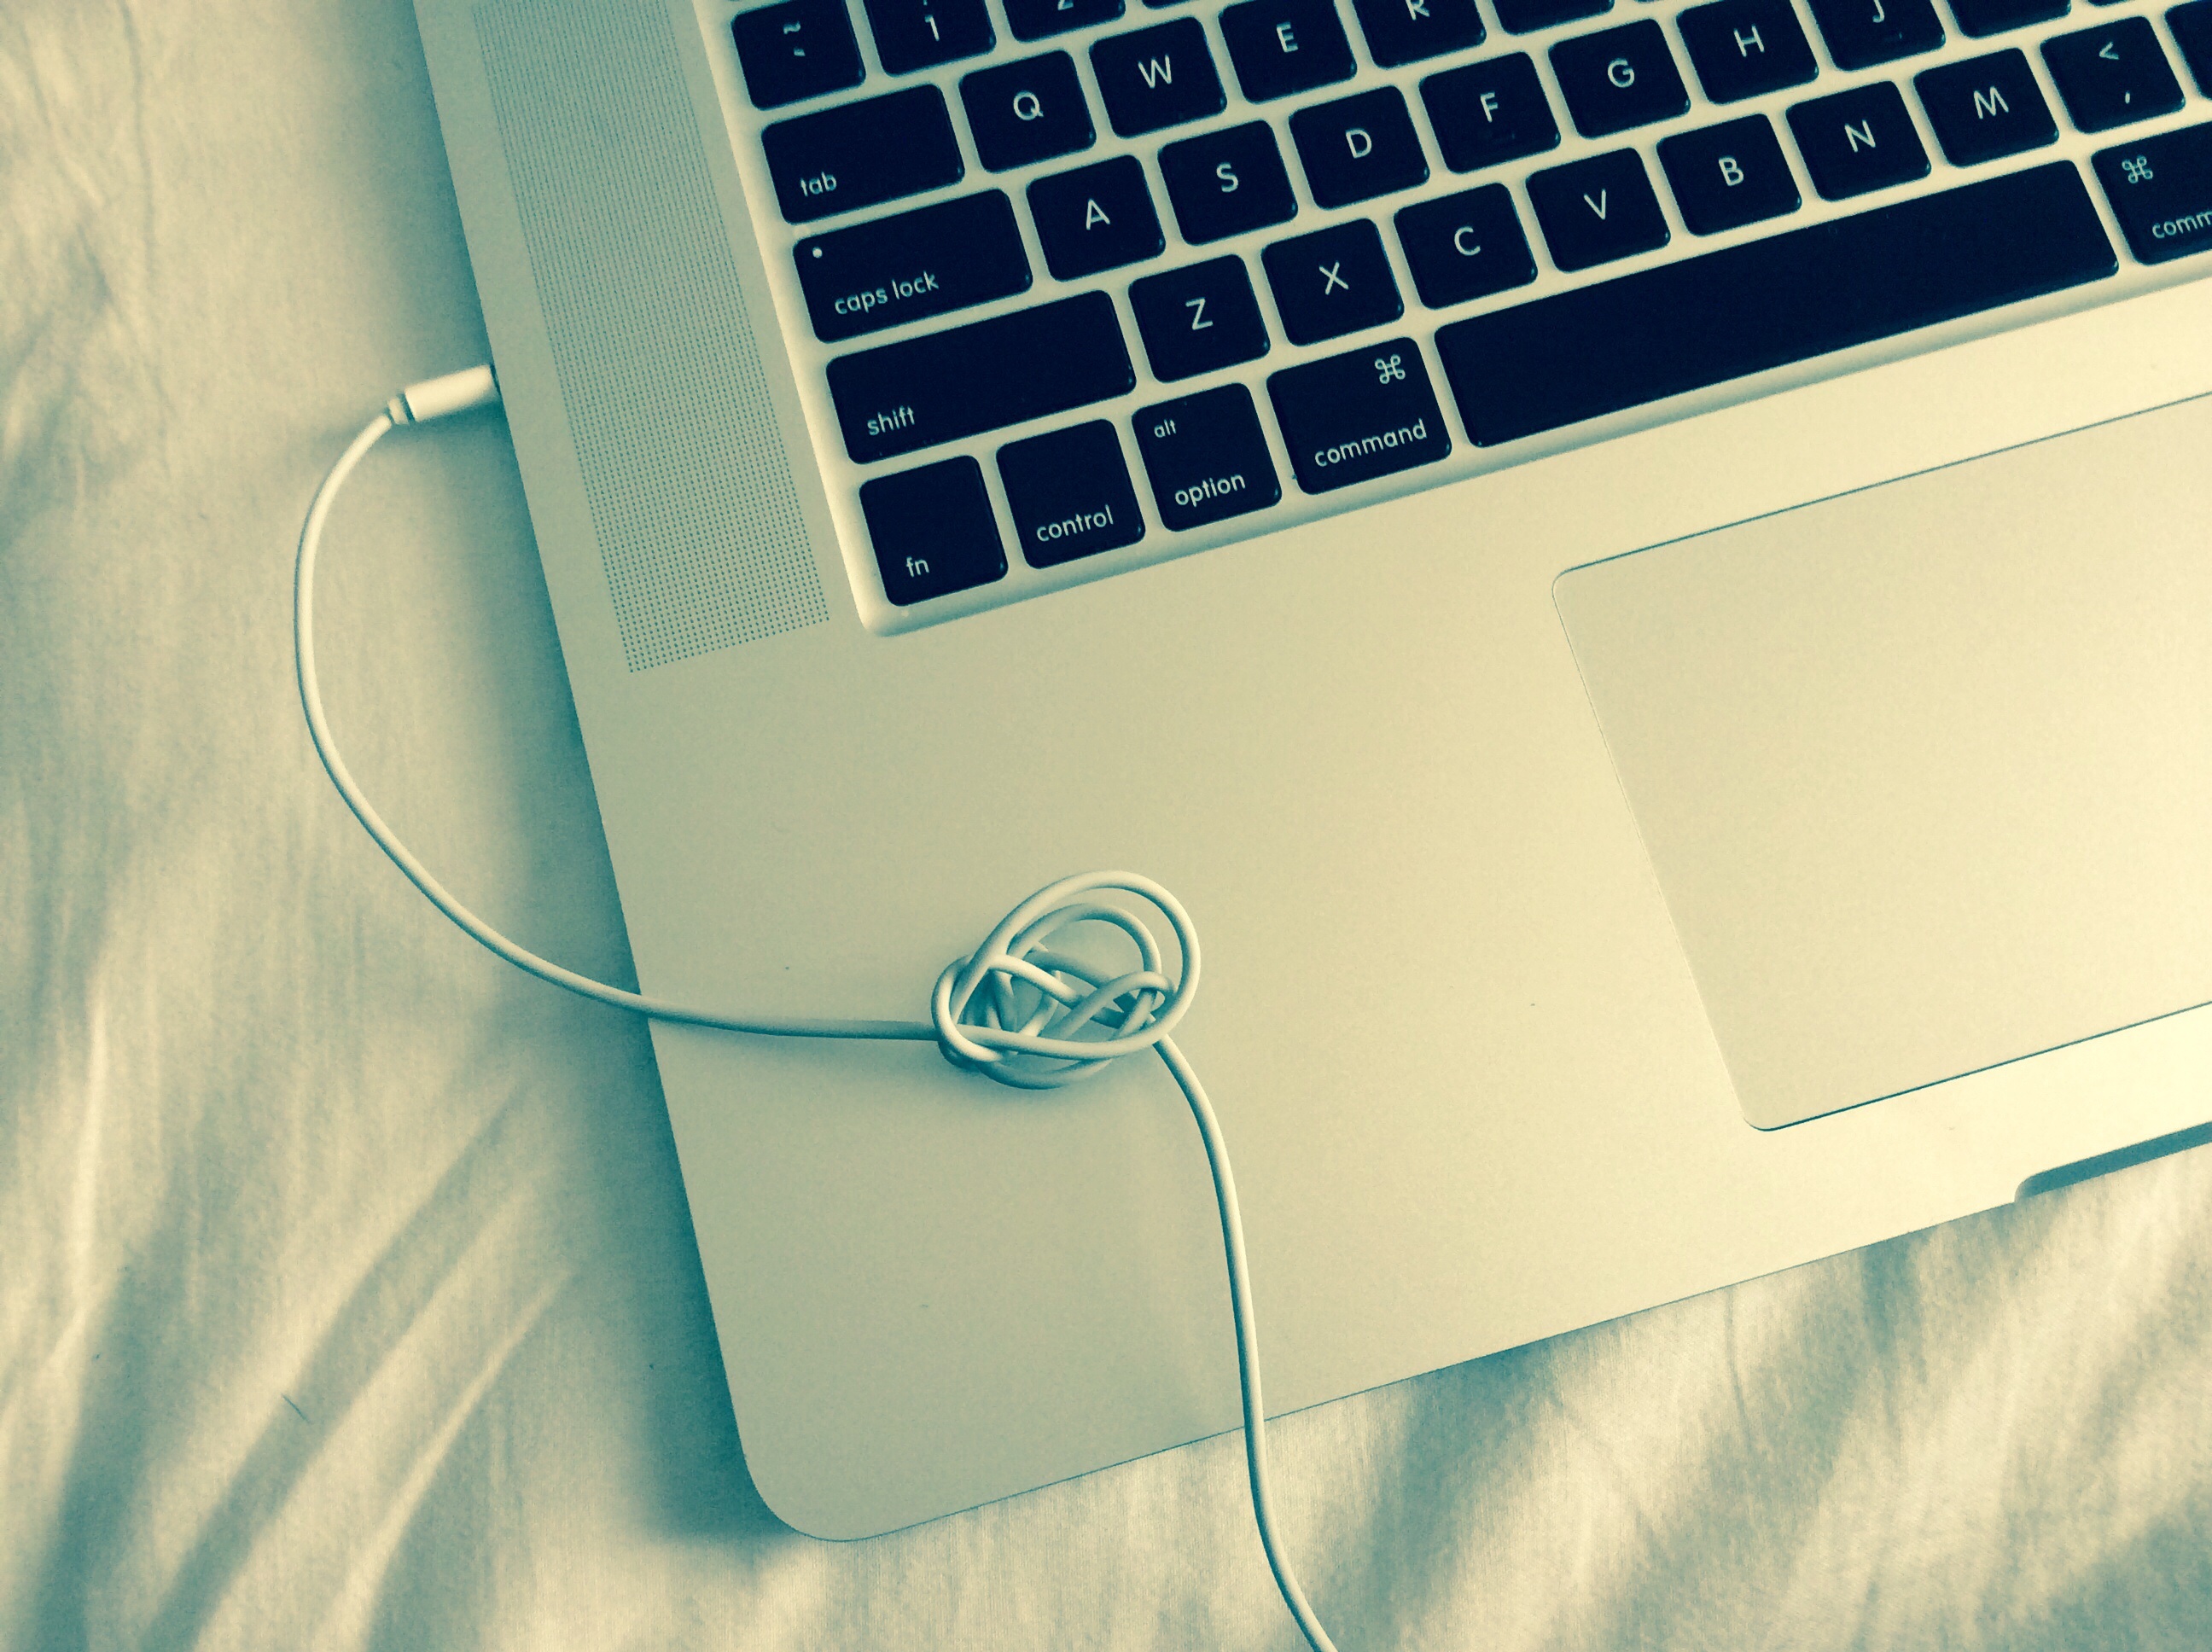
green, blue, brand